Rhys ap Tewdwr

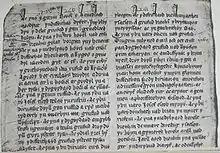
Part of the Welsh version of "Brut y Tywysogion" found in the Red Book of Hergest

Rhys was unable to withstand the increasing Norman pressure. The Welsh "Bruts" (chronicles) state that "Rhys ap Tewdwr, king of Deheubarth, was slain by the Frenchmen who were inhabiting Brycheiniog." The "Brut y Tywysogion" adds "and with him fell the kingdom of the Britons." This passage lends evidence to the belief that the conquest of Brycheiniog (Brecon), led by Bernard de Neufmarche, was mostly finished by Eastertide 1093. The battle of Brecon opened the way to the conquest of Deheubarth.